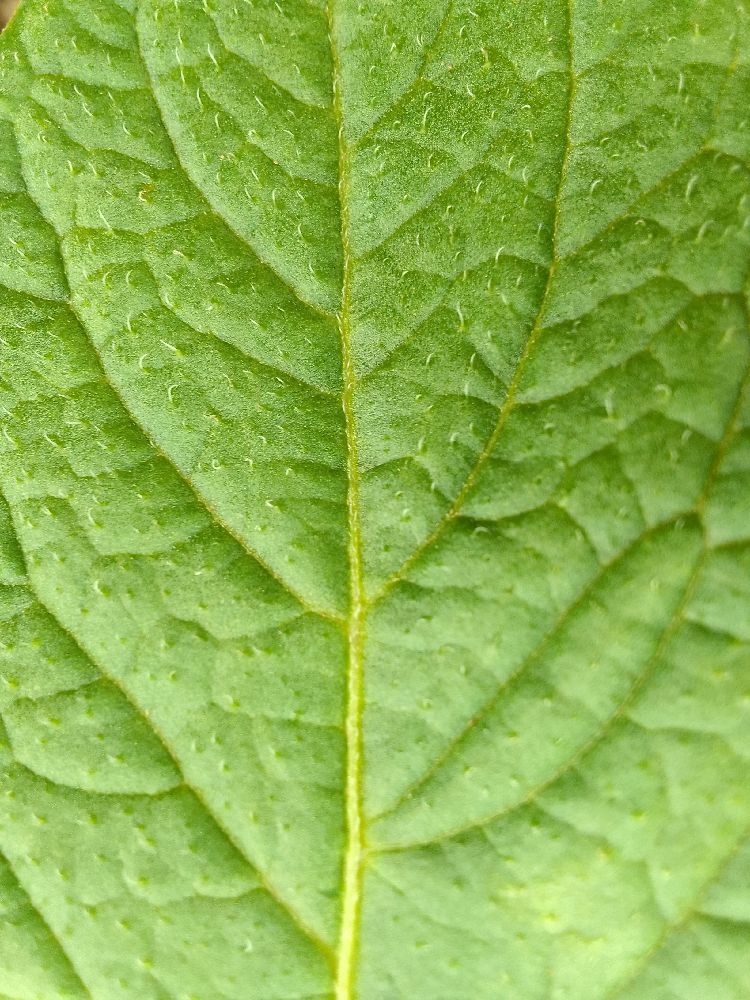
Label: Healthy